Mark Roosevelt

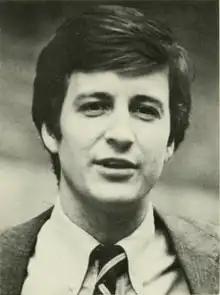
Roosevelt as a State Representative in 1987

In 1977, Roosevelt served as campaign manager for John D. O'Bryant, the first black man elected to the Boston School Committee.